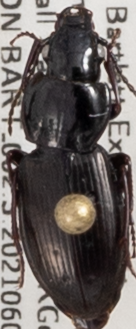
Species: Pterostichus pensylvanicus
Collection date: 2021-06-02
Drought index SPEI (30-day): -1.594
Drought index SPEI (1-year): -1.19
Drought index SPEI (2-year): -0.642